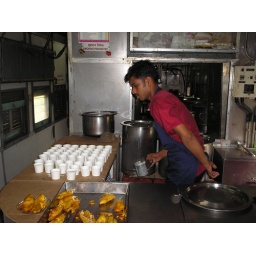
Meticulously filling cups of tea in the train's pantry car